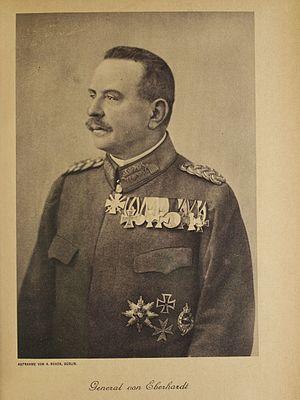
Walter von Eberhardt, né le 7 janvier 1862 à Berlin, mort le 7 janvier 1944 à Wernigerode, est un militaire de l'Empire allemand puis de la république de Weimar, inspecteur général des forces aériennes de l'armée impériale allemande puis commandant de troupes pendant la Première Guerre mondiale et chef des Corps francs de la Baltique pendant la guerre civile russe.